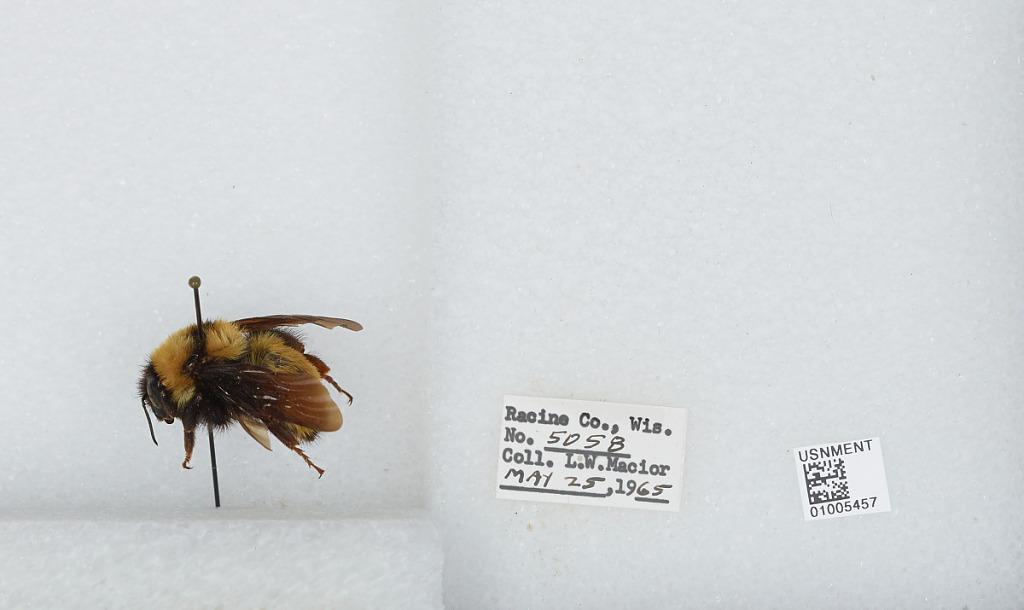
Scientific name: Bombus (Fervidobombus) fervidus fervidus (Fabricius)
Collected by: L. Macior
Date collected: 1965-5-25
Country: United States
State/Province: Wisconsin
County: Racine
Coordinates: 42.78, -87.76